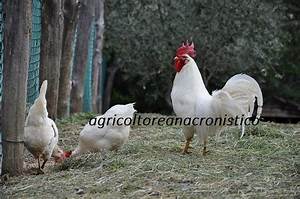
Label: gallina